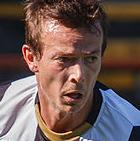
Age: 30